Sephardic Jewish cuisine

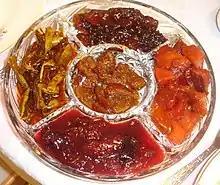
Libyan Jewish fruit preserves for Rosh Hashana

As cooking on Shabbat is prohibited, Sephardi Jews, like their Ashkenazi counterparts, developed slow-cooked foods that would simmer on a low flame overnight and be ready for eating the next day.